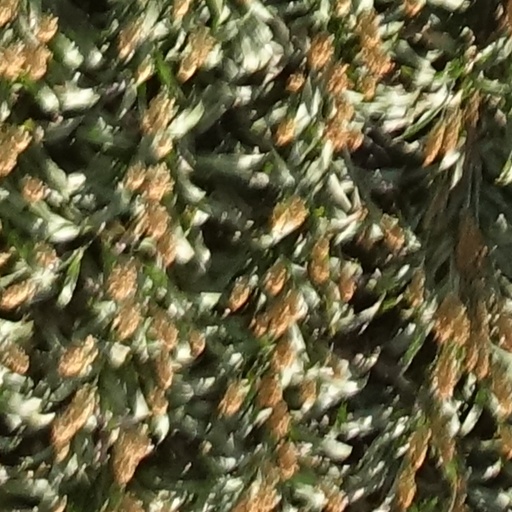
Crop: sorghum